Eddie Sachs

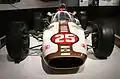
A restored Heilbrand-Ford "American Red Ball Special" similar to that being driven by Sachs when he was killed in a fiery crash at the 1964 Indianapolis 500

His career included eight USAC Championship Trail wins, 25 top-five finishes in 65 career AAA and USAC starts, including the 1958 USAC Midwest Sprint Car Championship. He was an eight time starter of the Indianapolis 500, 1957–64, winning the pole position in 1960 and 1961, with his best finish being second in 1961. Leading the race with only three laps to go, he saw his right rear tire begin to delaminate and pitted to replace it, handing victory to A. J. Foyt. Sachs never regretted his decision not to gamble on the tire, saying, "I'd sooner finish second than be dead".